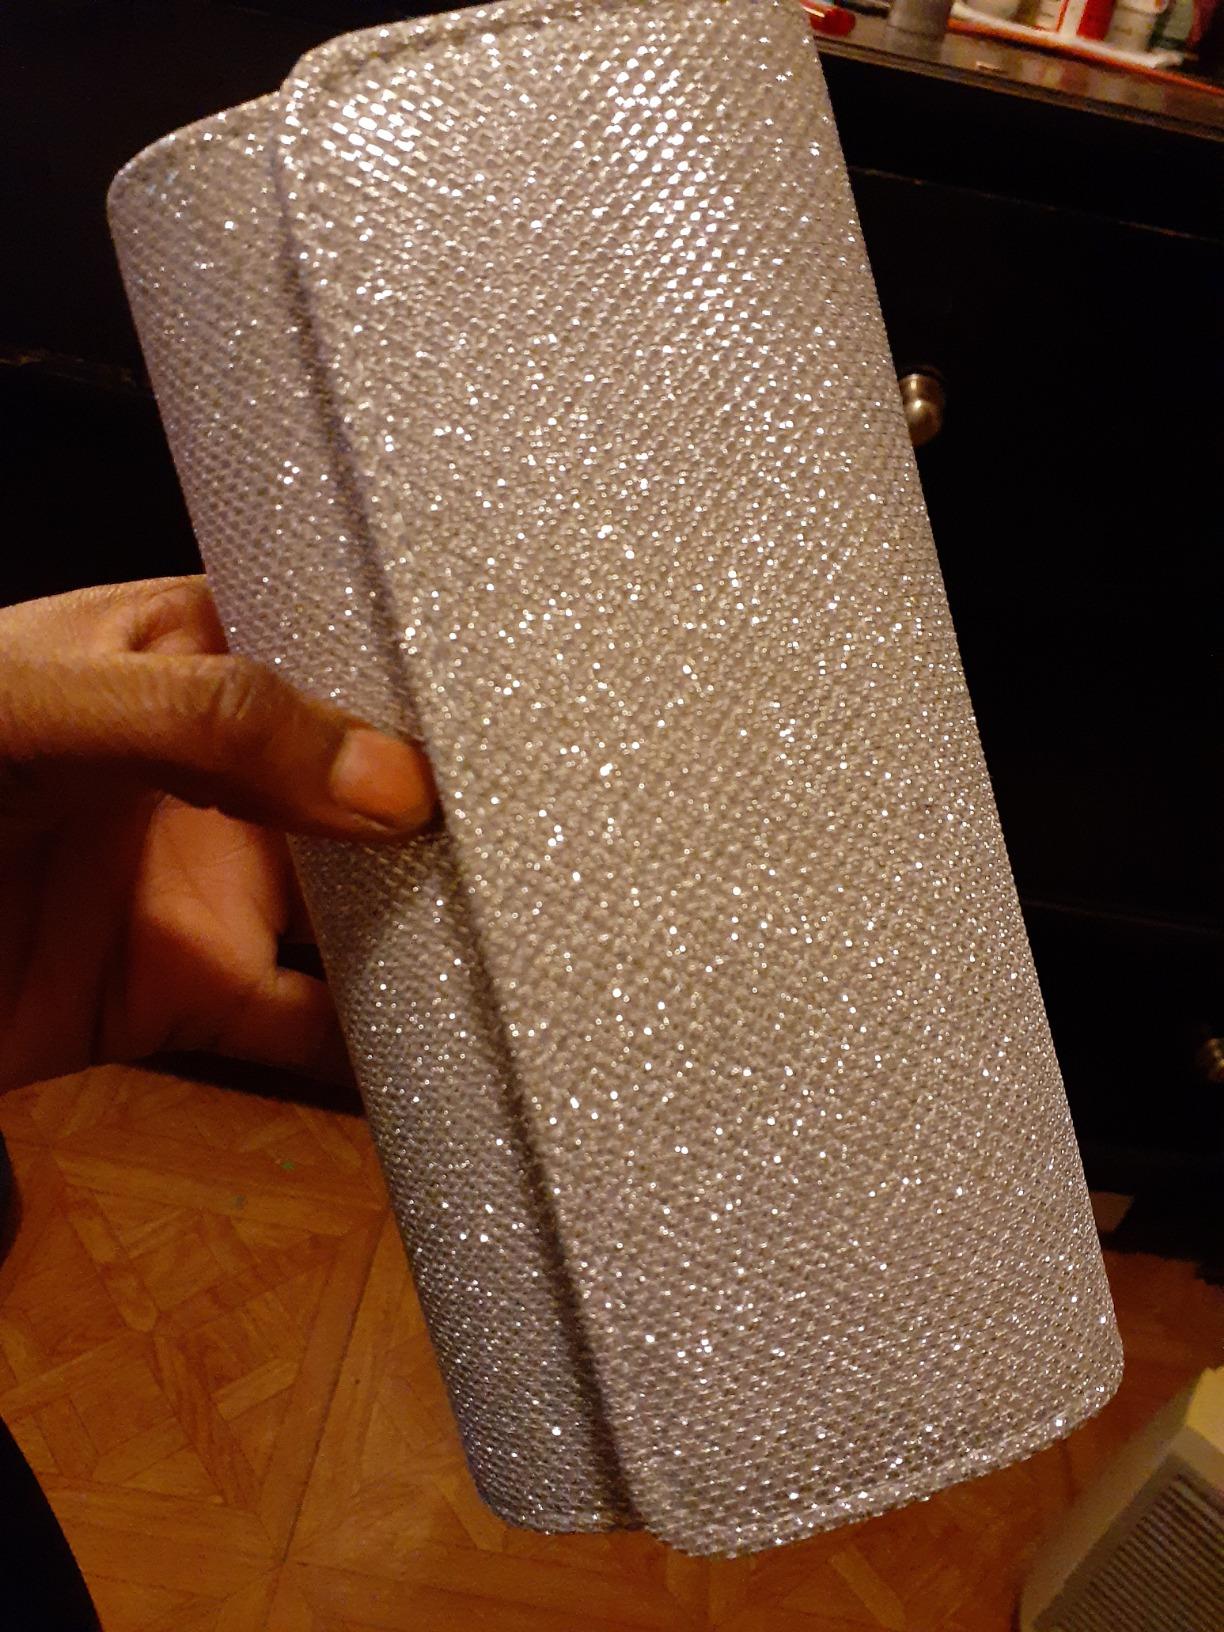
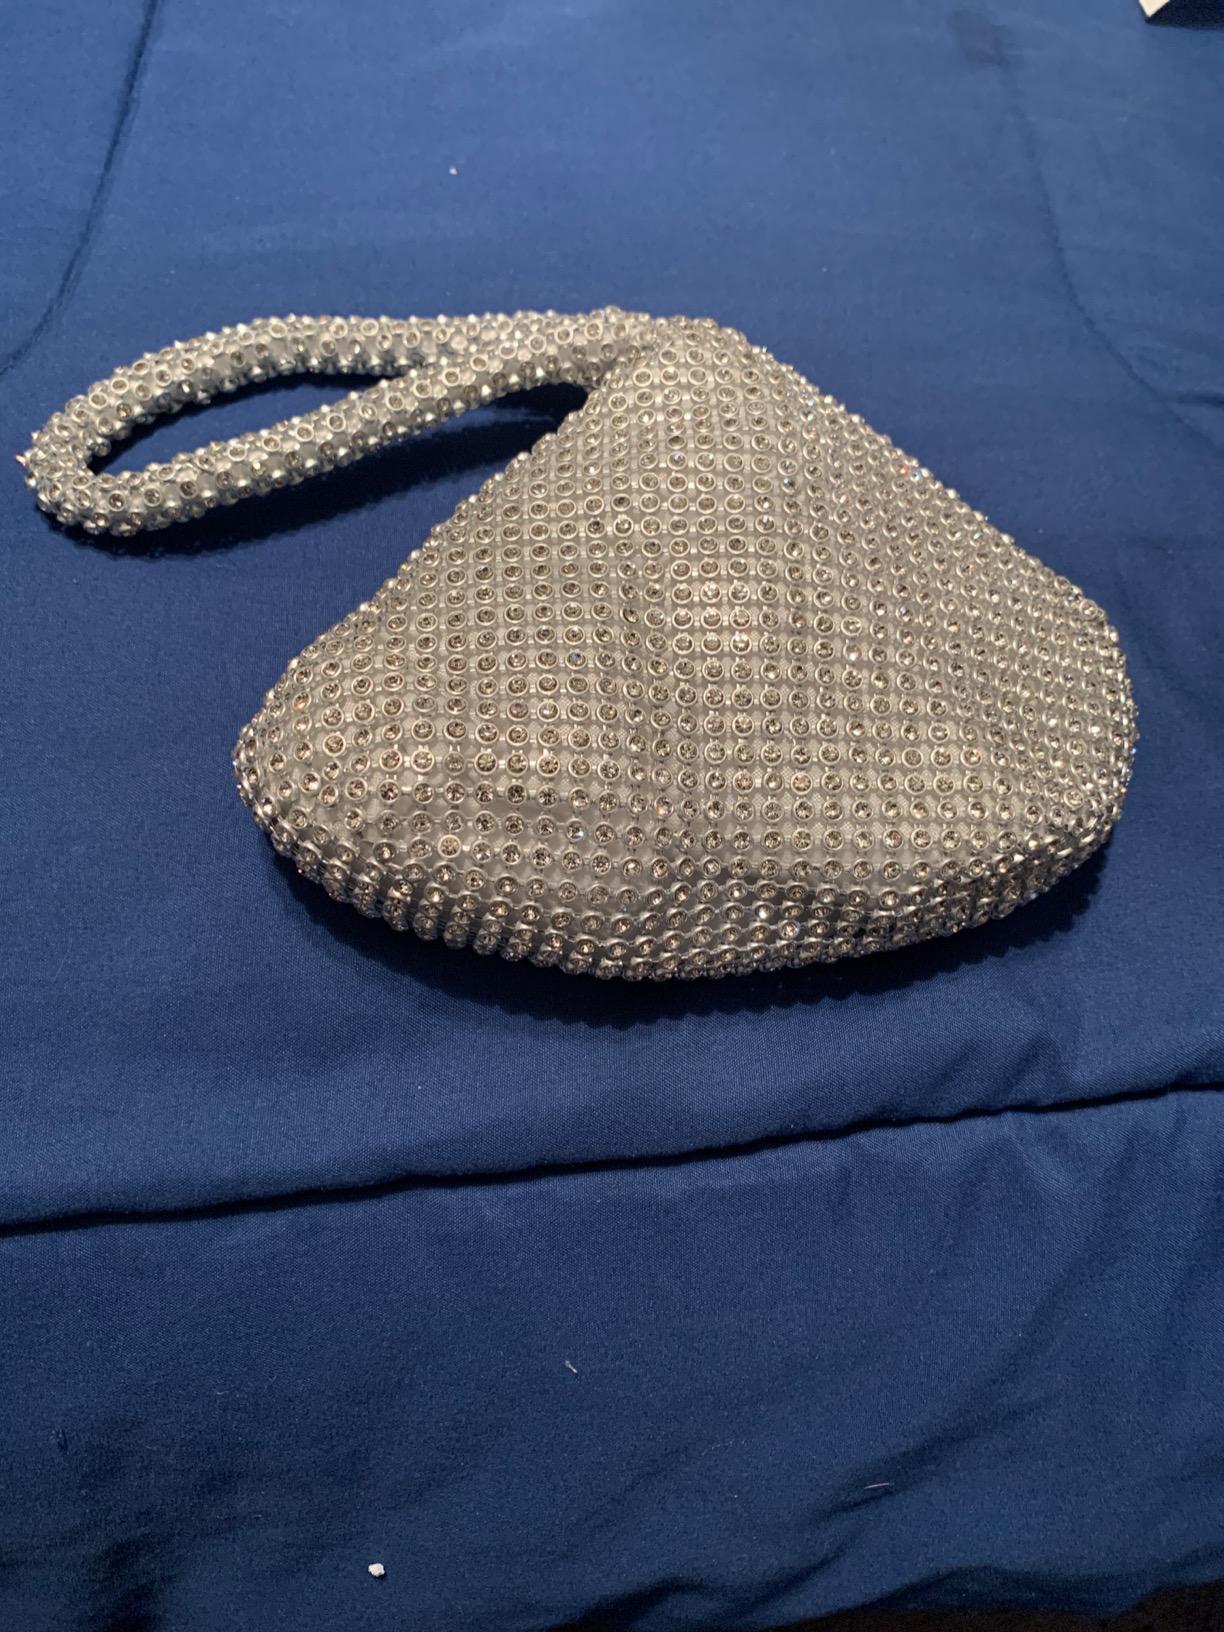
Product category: accessories_handbag
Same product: no